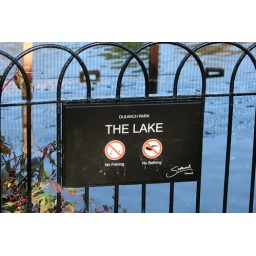
Just in case you did not know what a large body of water with ducks on might be called